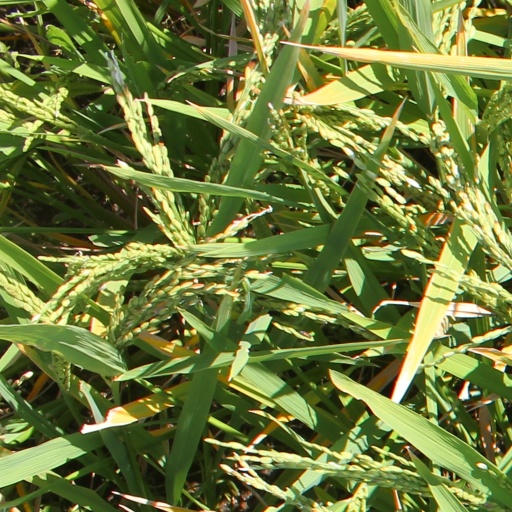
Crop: rice